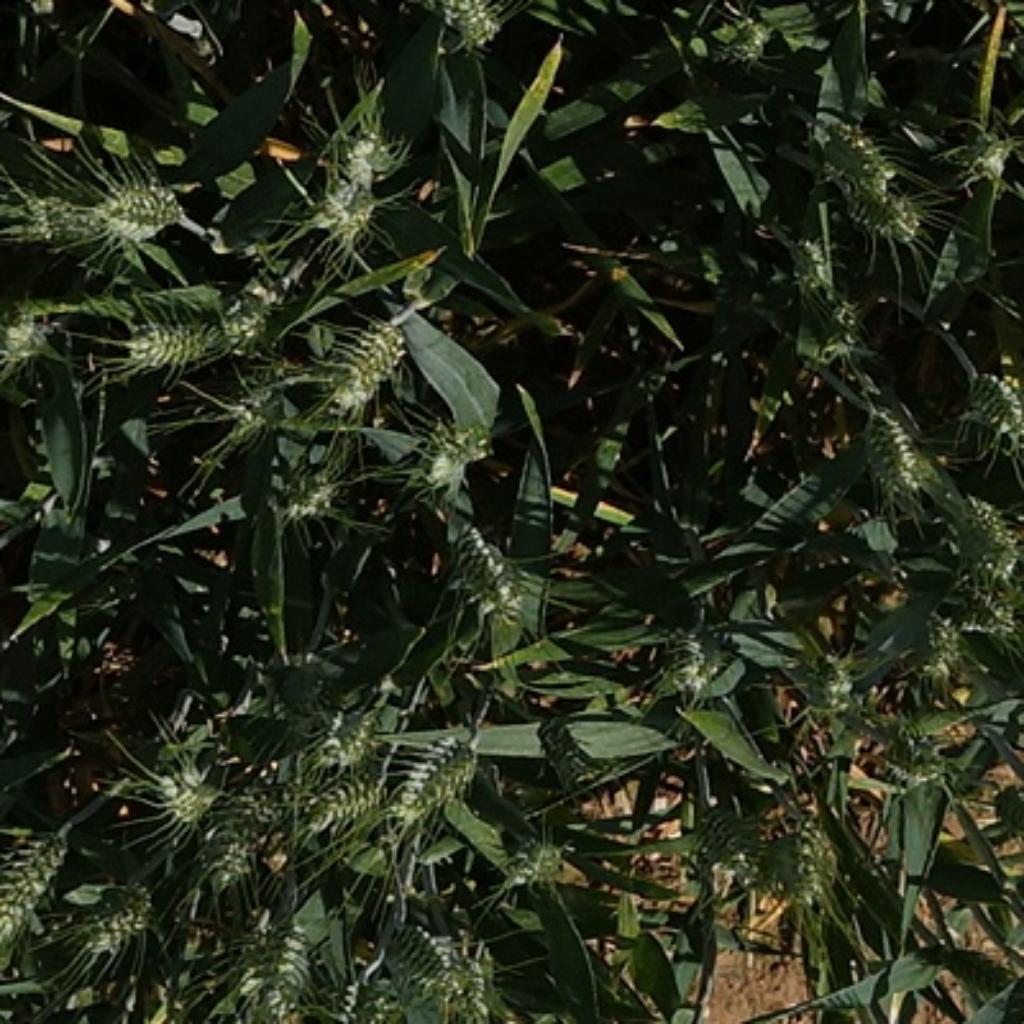
Country: France
Location: VLB
Wheat development stage: Filling